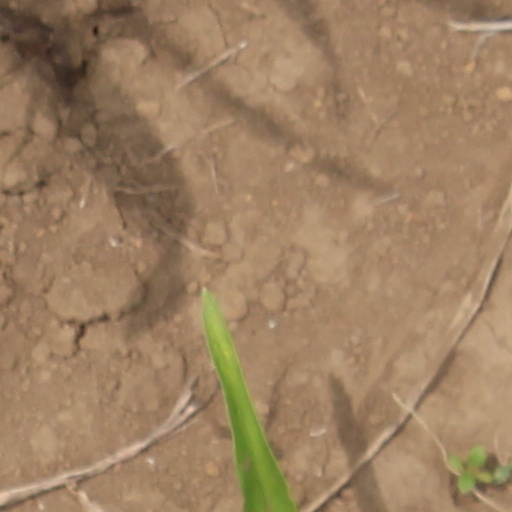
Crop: wheat